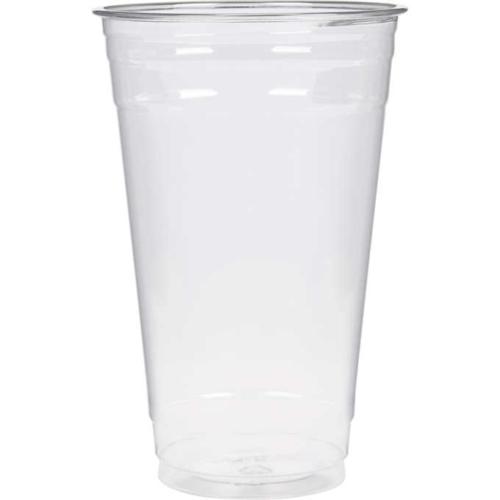
Label: plastic